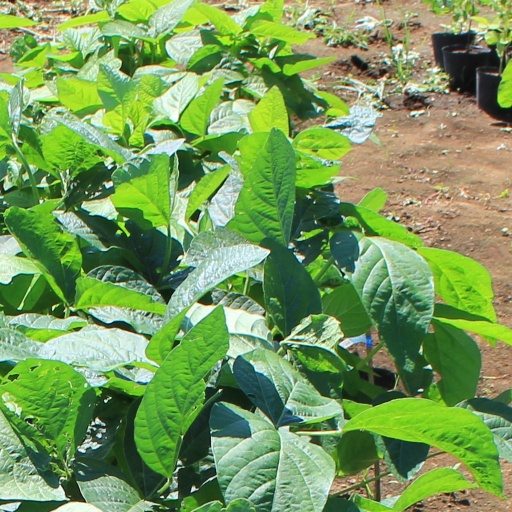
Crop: soybean